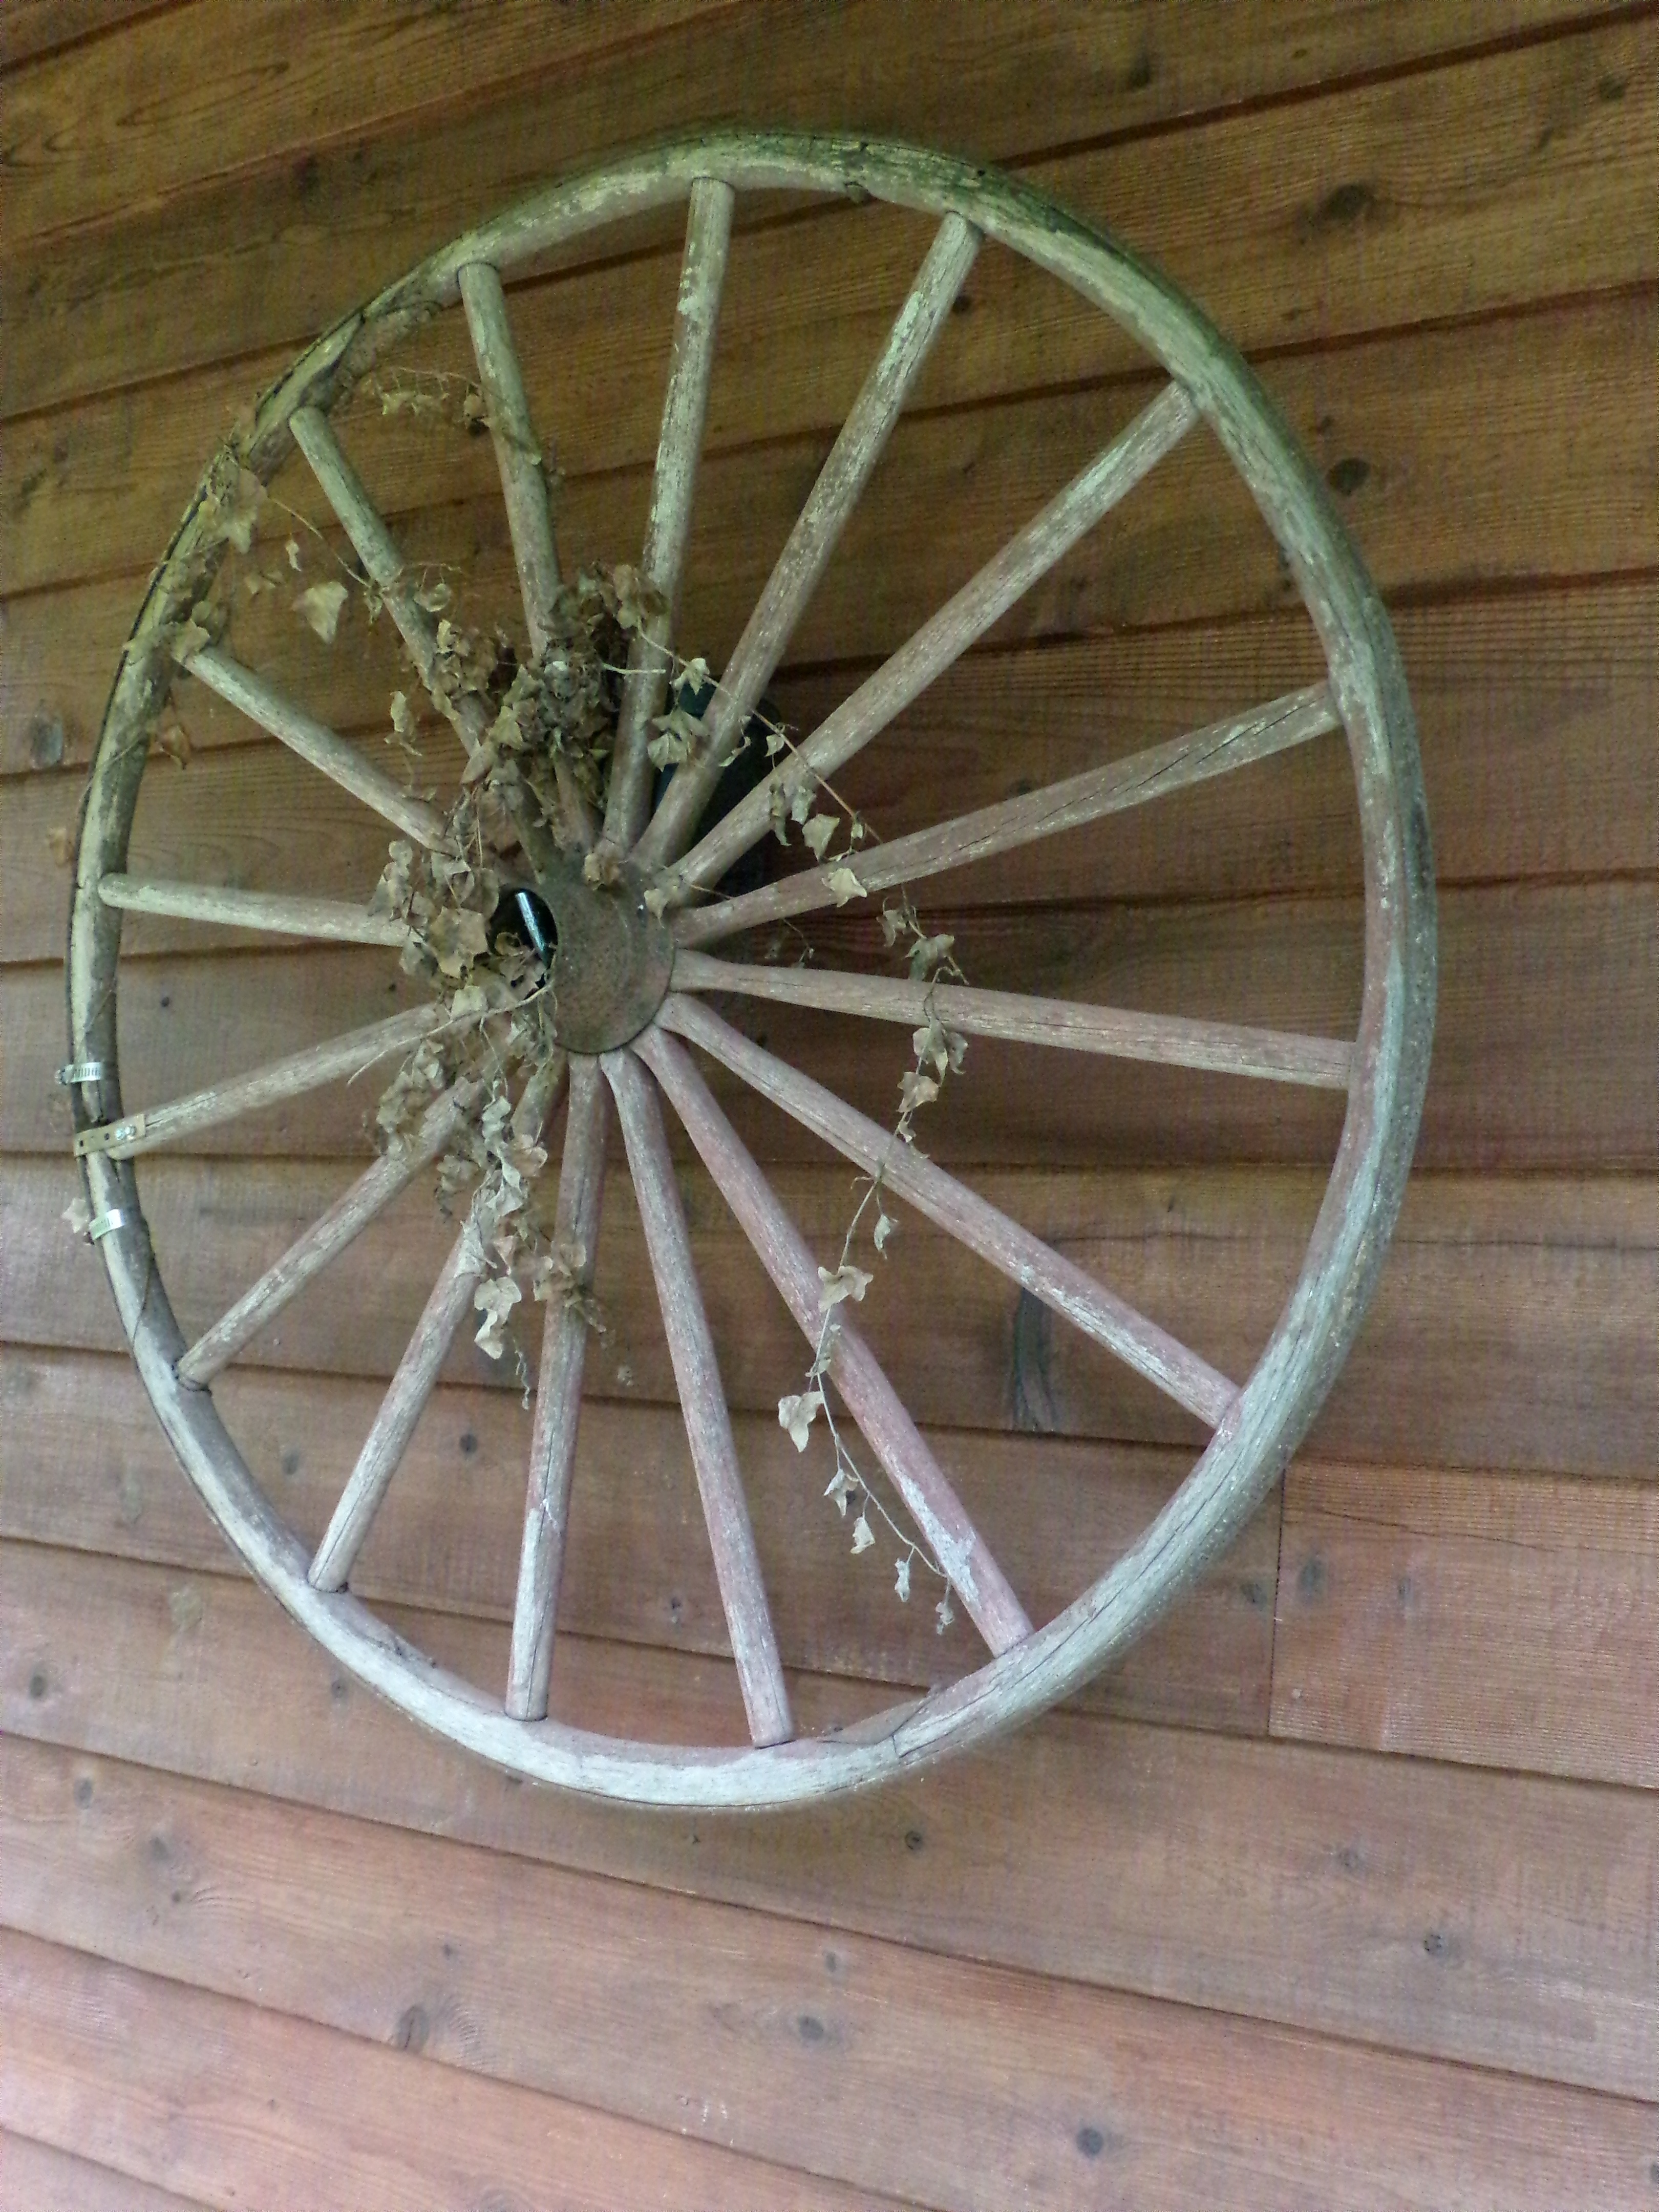
wood, vintage, antique, wheel, wagon, retro, house, round, old, bicycle, barn, wall, country, rustic, rural, vehicle, spoke, brown, circle, weathered, wooden, rim, western, traditional, aged, wagon wheel, bicycle frame, bicycle wheel, bicycle part, cyclo cross bicycle, road bicycle, racing bicycle